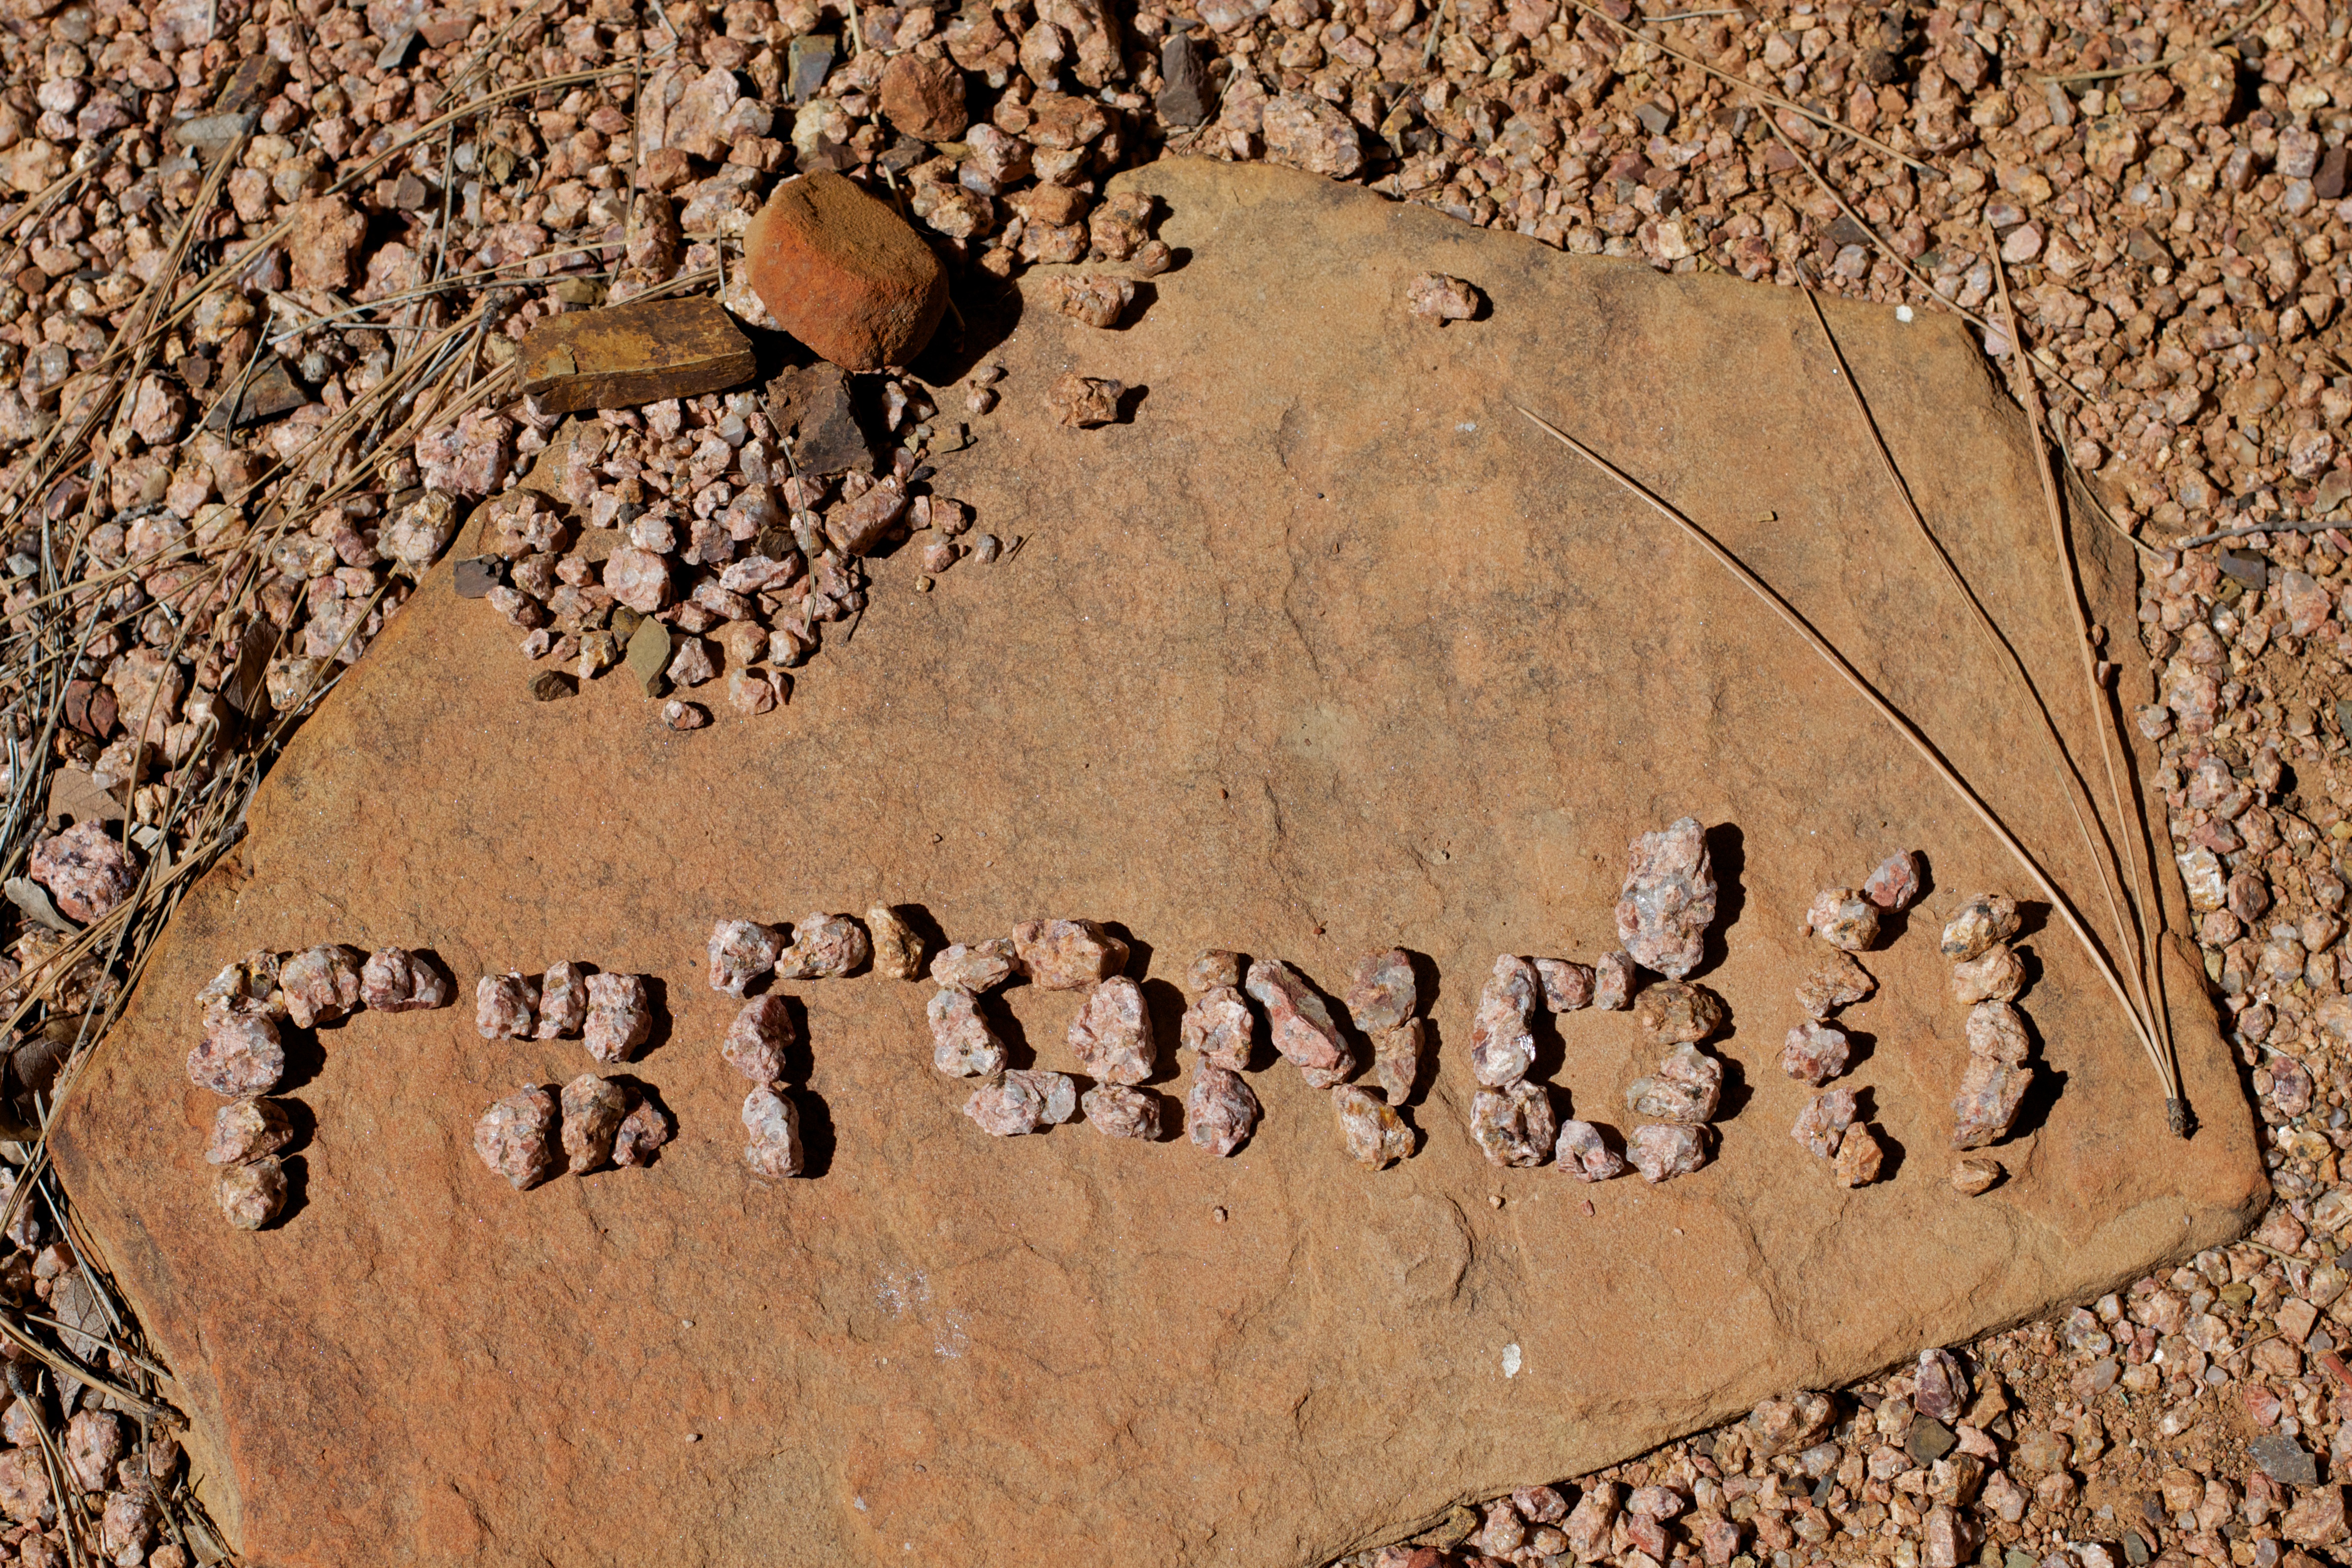
tree, sand, rock, wood, leaf, soil, material, geology, dailyshoot, ancient history